First Battle of Fallujah

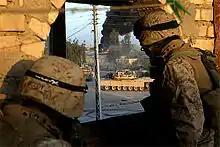
During the First Battle of Fallujah, U.S. Marines from the 1st Marine Regiment take cover as an M1A1 Abrams from the 1st Tank Battalion fires at a building where insurgent snipers are positioned.

The largest combat mission since the declaration of the end of "major hostilities", the First Battle of Fallujah marked a turning point in public perception of the ongoing conflict. This was because insurgents, rather than Saddam loyalists, were seen as the chief opponents of U.S. forces. It was also judged by both military and civilian agencies that reliance upon U.S.-funded regional militias, such as the failed Fallujah Brigade, could prove disastrous. Colonel John Spencer, a military analyst, exposed the lack of appropriate intelligence preparation and adequate gathering of forces and armoured assets to carry out an assault on a densely populated area. Spencer also pointed out the hasty political decision to conduct a show of force motivated by retaliatory intent, without taking into consideration the unfavorable environment. He wrote that "The First Battle of Fallujah was a loss for the US forces not because of fighting capability, but due to insufficient planning, force ratios, information operations, and ultimately political support for the operation."